Emil Carlsen

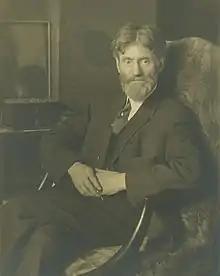
<a href="https%3A//library.nga.gov/permalink/01NGA_INST/1p5jkvq/alma991684823804896">Emil Carlsen, c.1905, silver print

, Department of Image Collections, National Gallery of Art Library, Washington, DC